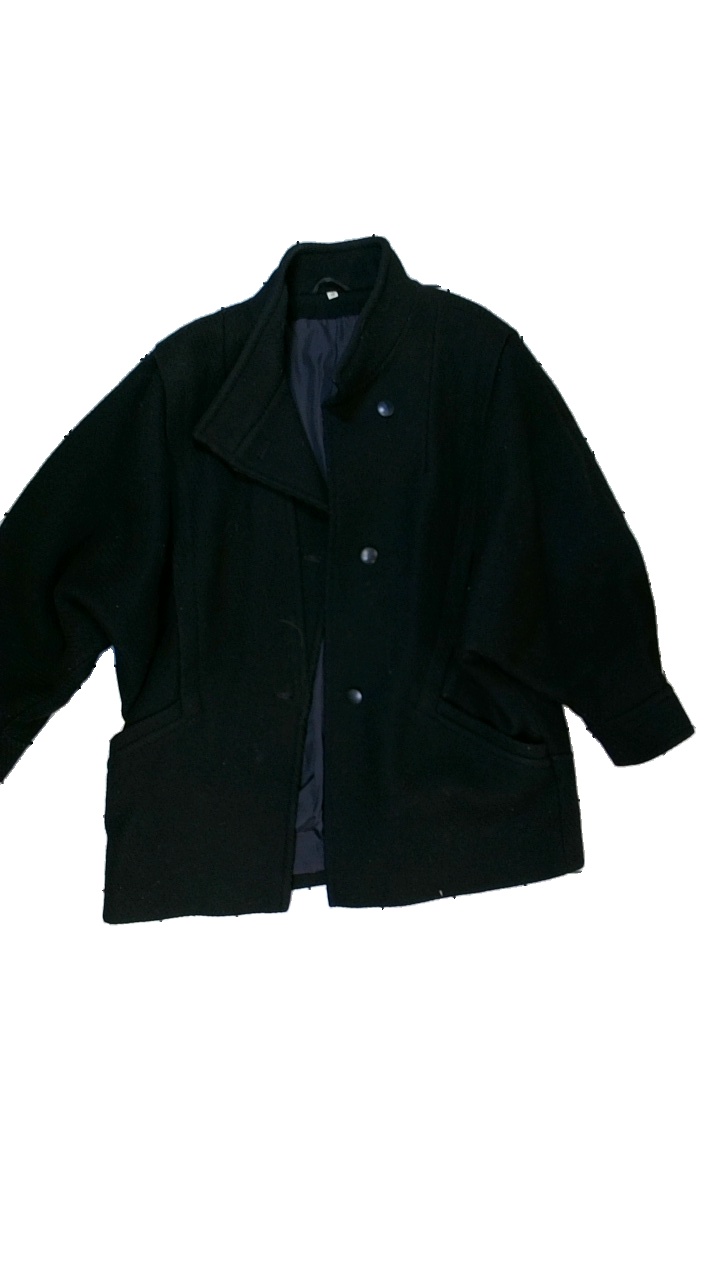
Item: Outerwear (Ladies)
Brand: Balard
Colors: Black
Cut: Regular
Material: Outer: 85% wool, 15% a.f.-o-f; inner: 100% viscose
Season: All
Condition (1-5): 3
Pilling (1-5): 3
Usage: Reuse
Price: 50-100